Politics of Trinidad and Tobago

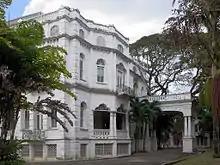
Whitehall, the official office of prime minister of Trinidad and Tobago

"See also: List of prime ministers of Trinidad and Tobago"